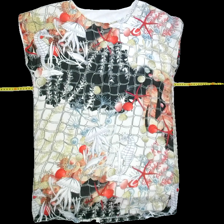
View: front
Type: Blouse
Category: Ladies
Brand: Not in the list
Brand text on label: VILA
Colors: Multicolor, Red, Beige, Grey, Green, Pink, Black, Brown, Yellow, White, Blue
Material: 100%polyester
Pattern: Floral print
Cut: C-collar, Long
Size: L
Season: All
Smell: Minor
Holes: Minor
Price range: <50
Recommended usage: Export